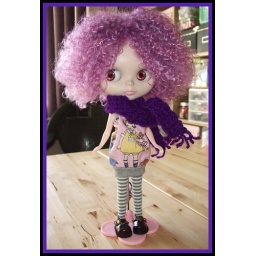
Dabine's brown shoes pull out the pretty tinge of brown in these eyechips :)